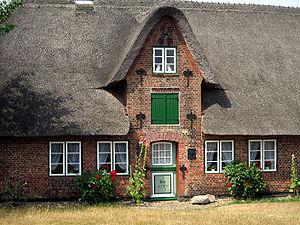
Amrum est une île allemande de la mer du Nord faisant partie îles frisonnes septentrionales.